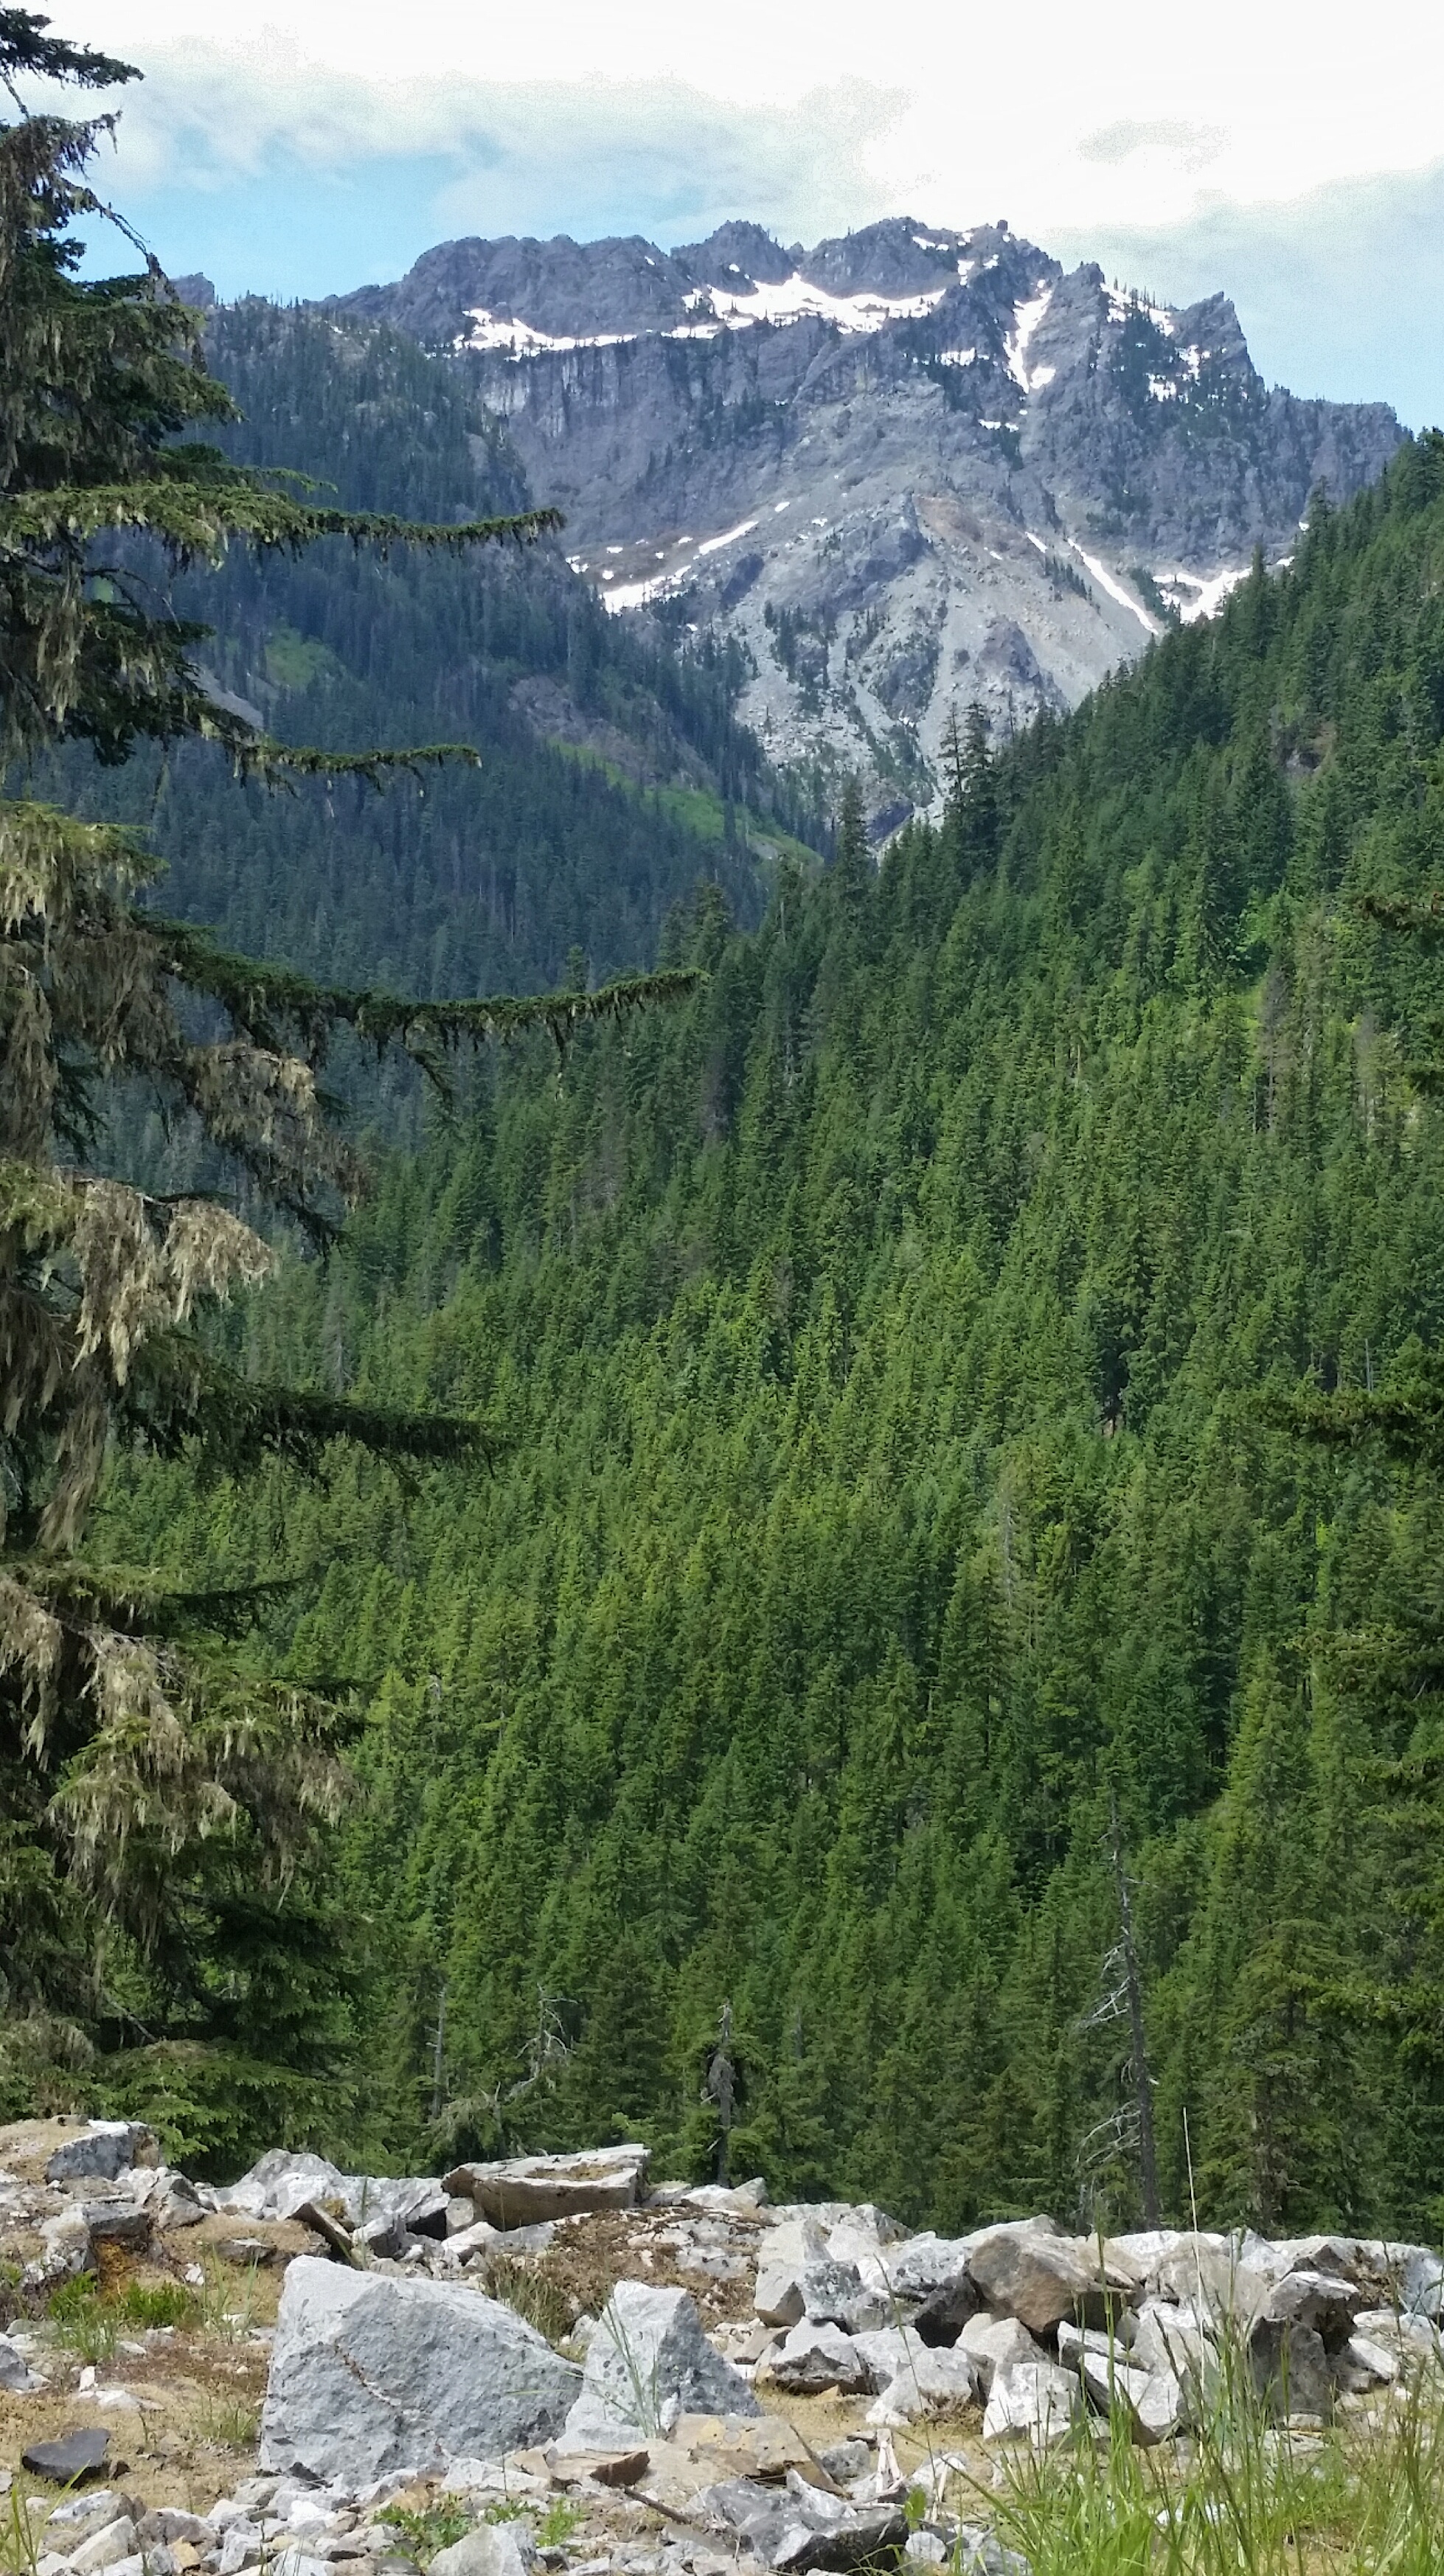
wilderness, walking, mountain, snow, hiking, trail, lake, adventure, valley, mountain range, fjord, national park, ridge, geology, alps, backpacking, ravine, plateau, fell, cirque, ecosystem, moraine, landform, tarn, mountain pass, snow peak, geographical feature, mountainous landforms